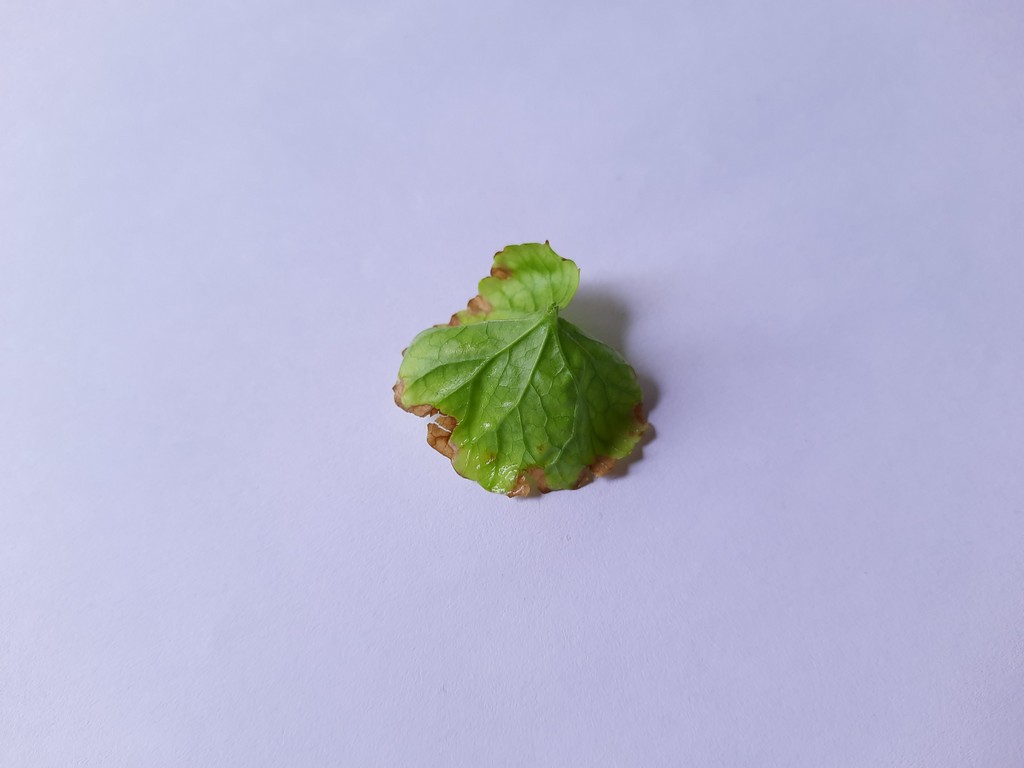
Label: Unhealthy